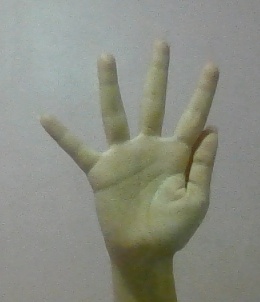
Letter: sheen